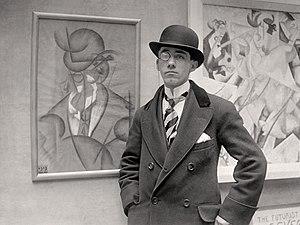
Gio Colucci, né à Florence en 1892 et mort à Paris le 5 octobre 1974, est un artiste italien.